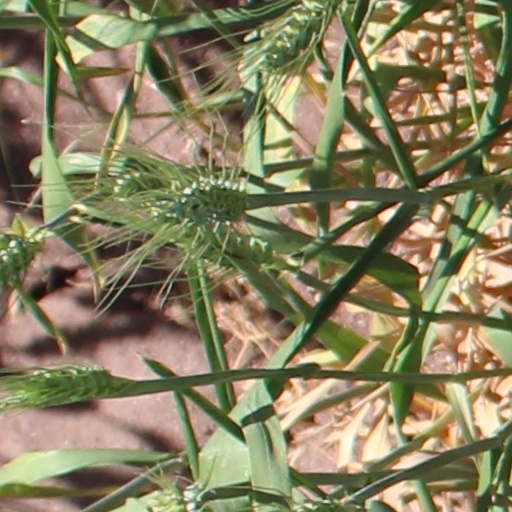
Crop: wheat